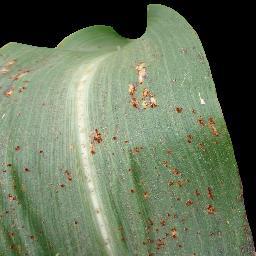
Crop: corn
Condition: (maize)_common_rust